James Harlan (Iowa politician)

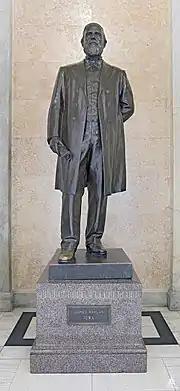
James Harlan's statue was one of two representing Iowa in the U.S. Capitol until its replacement.

In 1855, Harlan was elected by the Iowa legislature to the United States Senate as a Free Soil Party candidate. In 1857, the U.S. Senate declared the seat vacant because of irregularities in that legislative election. He was re-elected by the legislature and seated as a Republican, serving until 1865. In 1861, Harlan was a Delegate to the Peace Conference that tried to arrange a compromise to prevent the American Civil War.